Pita

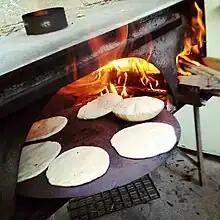
Pita baking in Nazareth

Most pita breads are baked at high temperatures, which turns the water in the dough into steam, thus causing the pita to puff up and form a pocket. When removed from the oven, the layers of baked dough remain separated inside the deflated pita, which allows the bread to be opened to form a pocket. However, pita is sometimes baked without pockets and is called "pocket-less pita". Pita is traditionally served fresh from the oven (typically a wood-fired oven similar to a pizza oven). It is best either soon after baking or on the same day, and can be served warm.